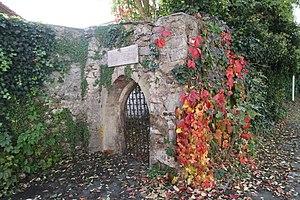
Judenburg est une ville autrichienne du Land de Styrie située sur les rives de la rivière Mur, à l'Ouest de la ville de Graz. C'est un centre industriel et commercial de 9 979 habitants, qui s'étend sur une zone de près de 64 km2 et à 737 mètres d'altitude